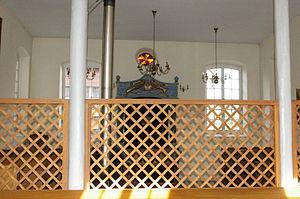
Séparation entre les hommes et les femmes dans la synagogue de Pfaffenhoffen
La synagogue de Pfaffenhoffen, aujourd'hui désaffectée, est une des plus anciennes synagogues du Bas-Rhin. Sa construction remonte au dernier quart du XVIIIᵉ siècle ; probablement à 1791, cette date figurant sur le linteau de la porte d'entrée. Le bâtiment restreint et discret servait aux besoins cultuels et rituels de la petite communauté israélite de la bourgade de Pfaffenhoffen. Ce lieu est classé aux Monuments Historiques depuis le 26 mai 1992.
Une mekhitsa est une séparation instituée par la loi juive ou Halakha.